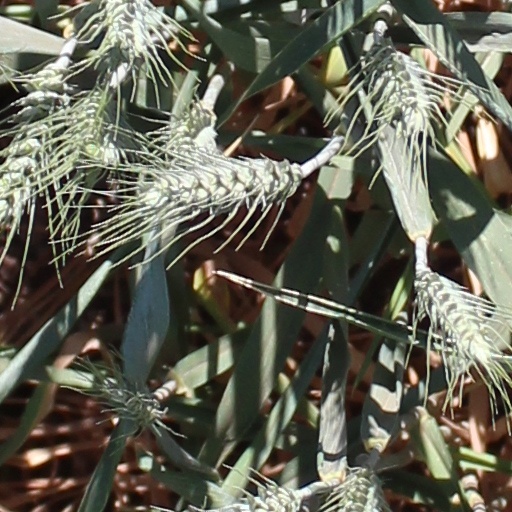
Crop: wheat